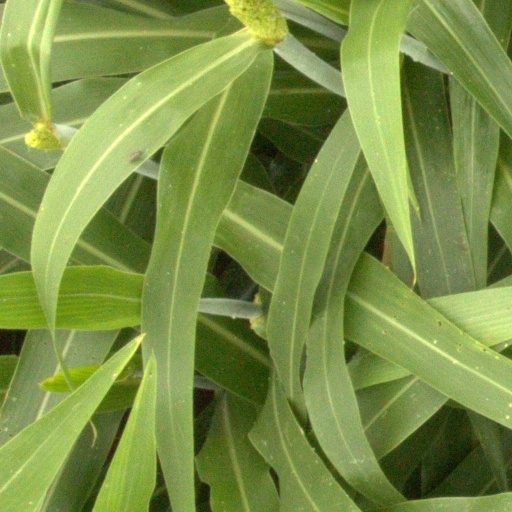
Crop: sorghum